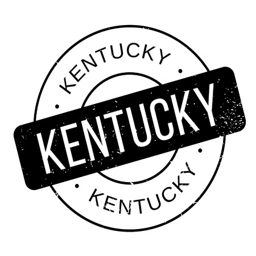
word in italicized ad capitalized white font over a black grunge background designed for rubber stamp vector